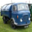
Label: truck